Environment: real
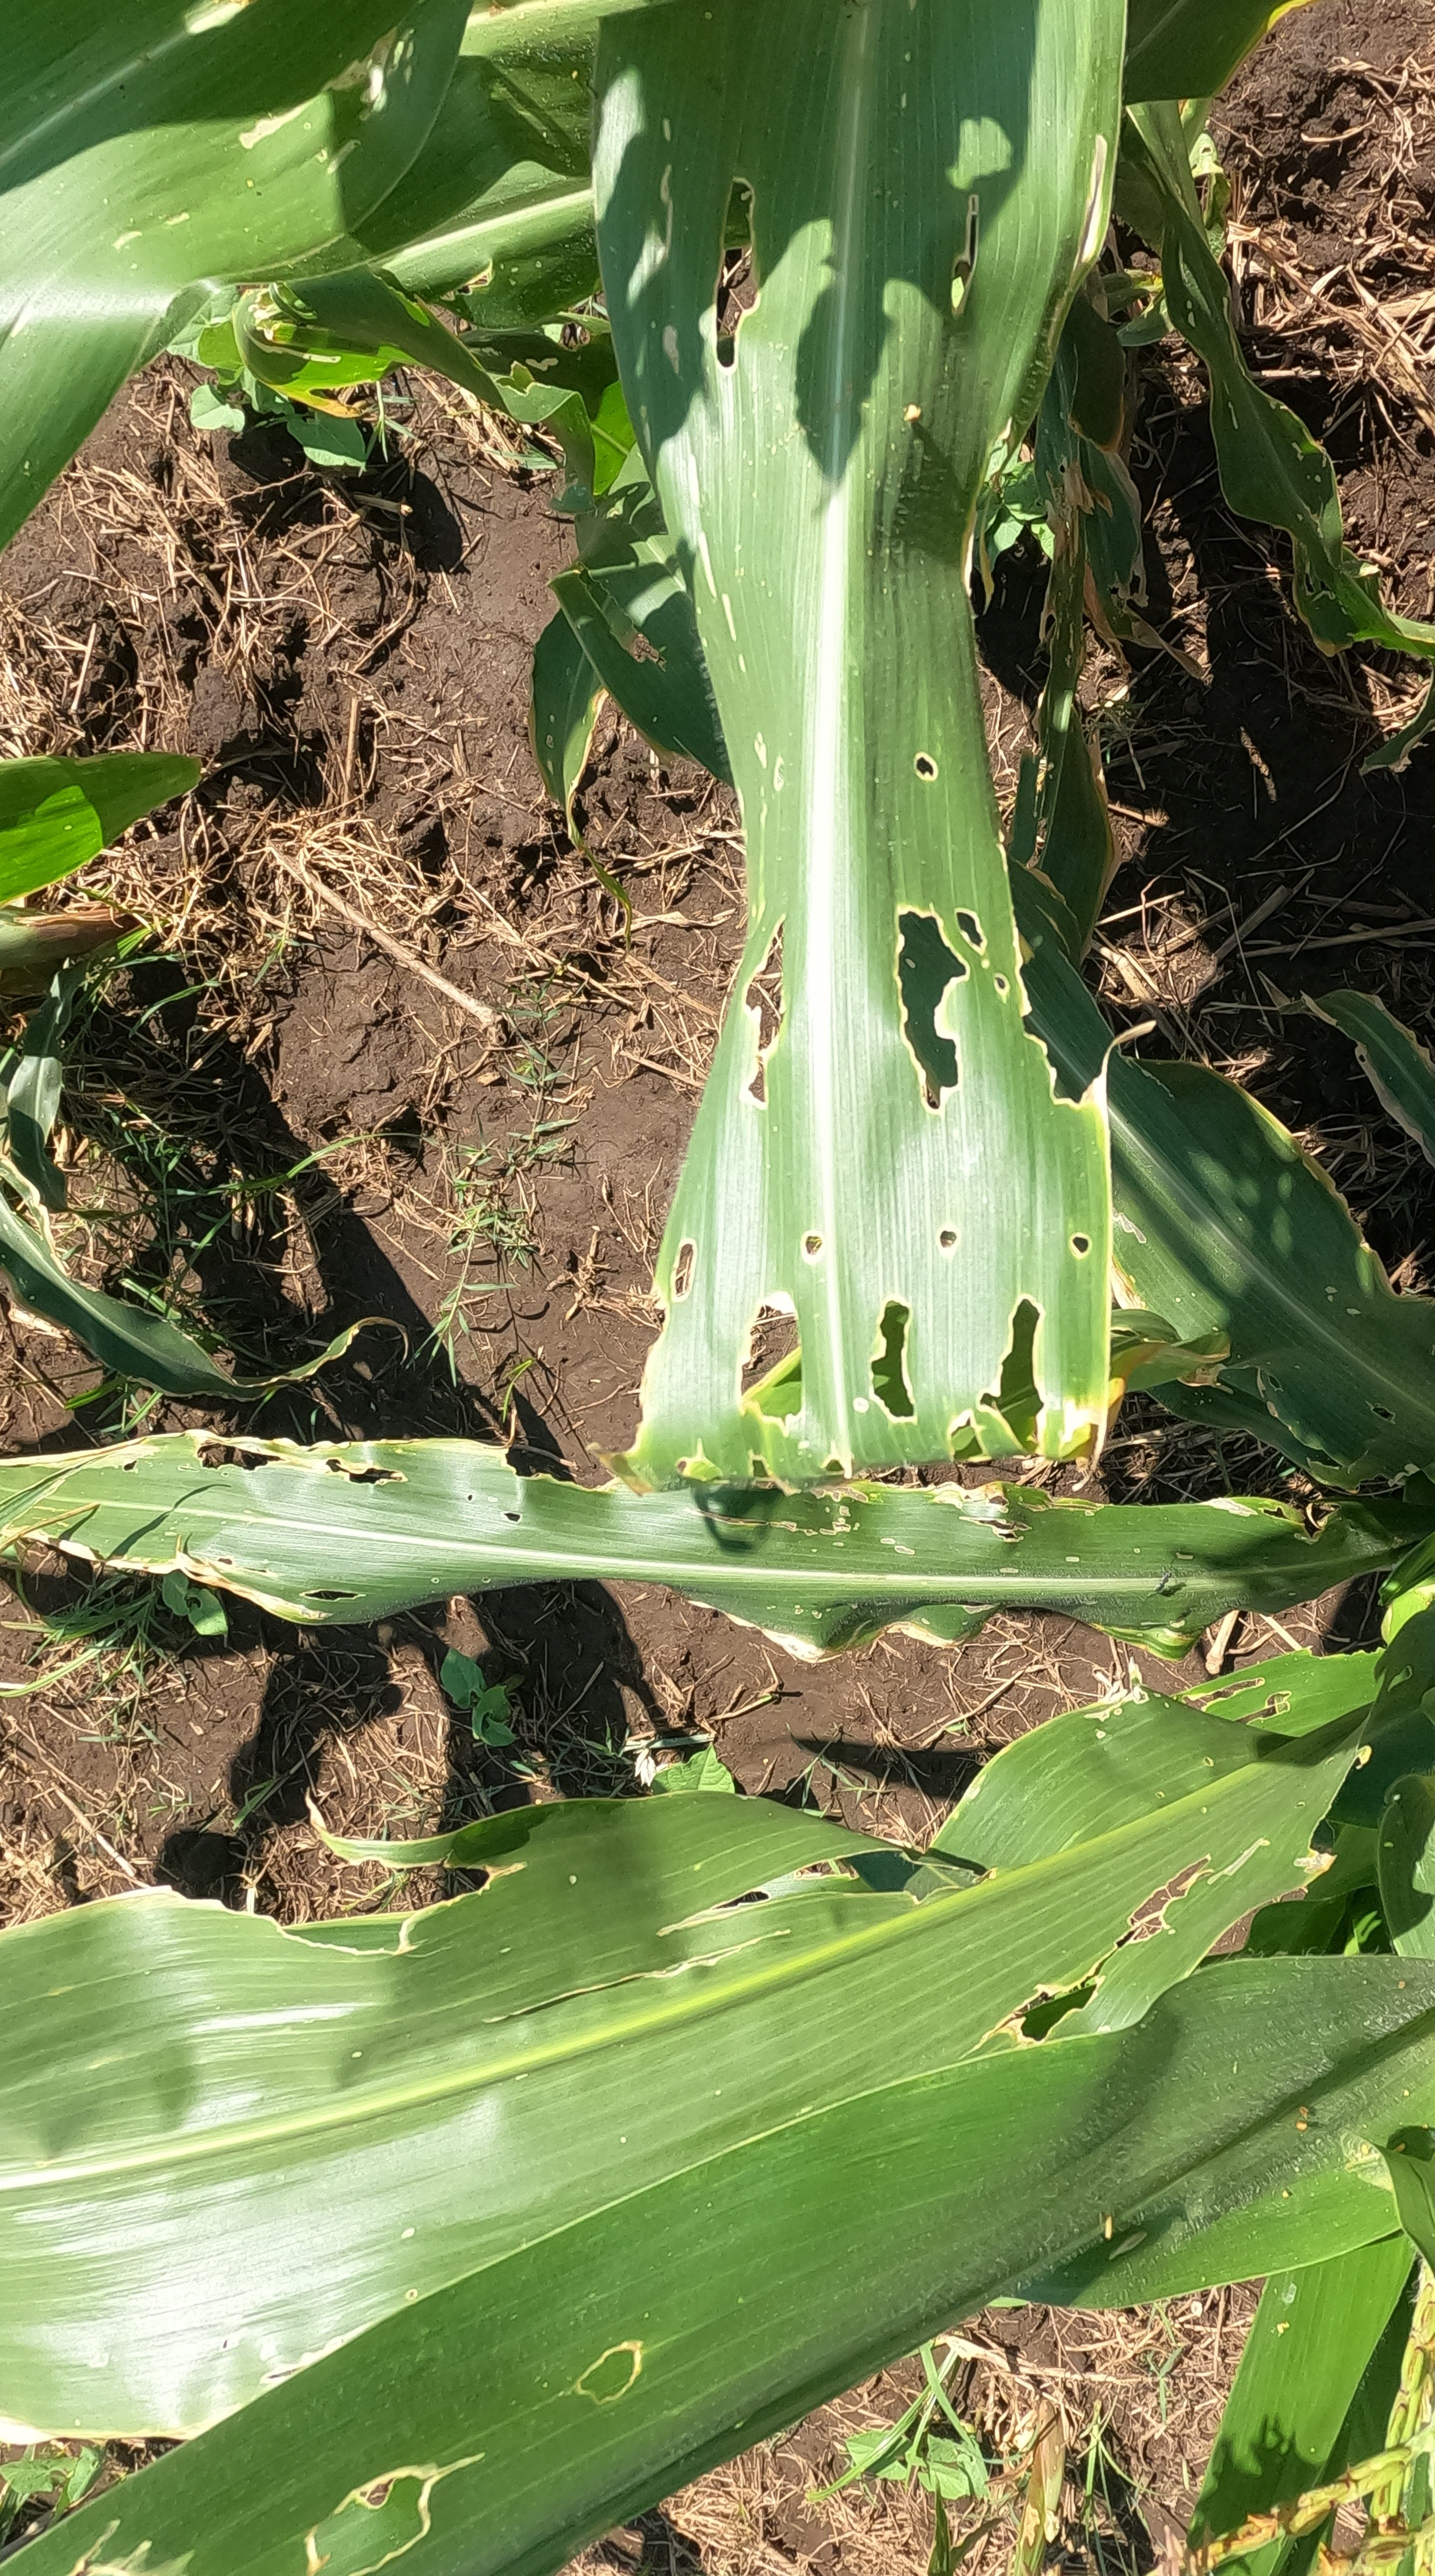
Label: fall_armyworm